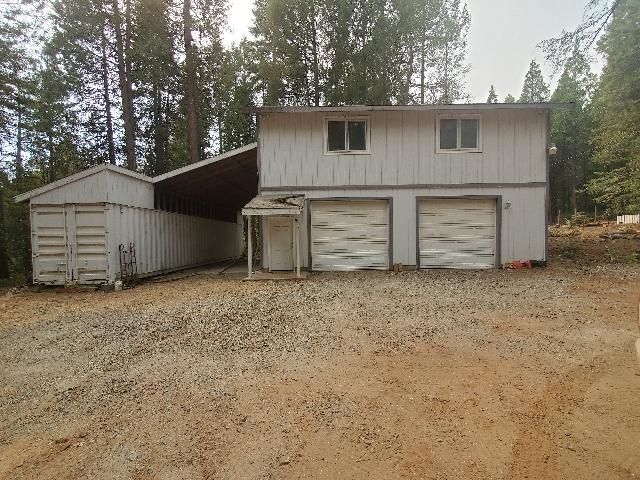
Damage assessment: no_damage